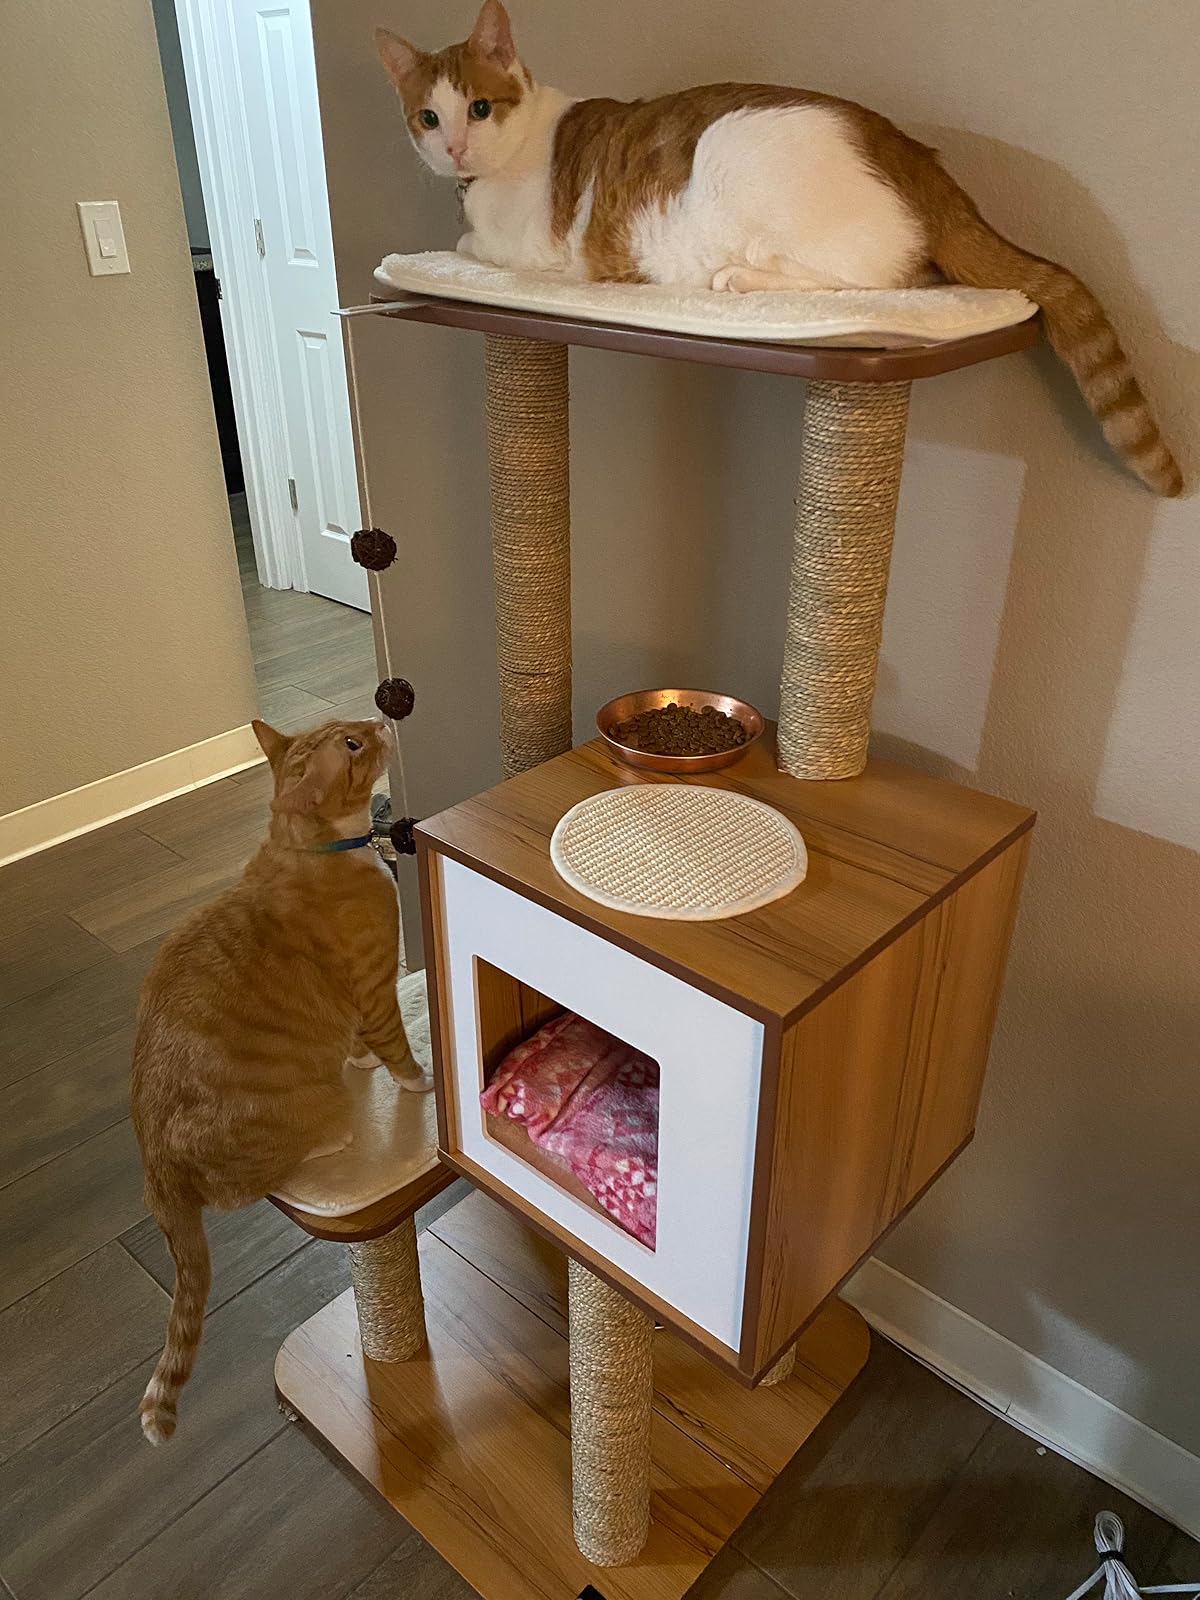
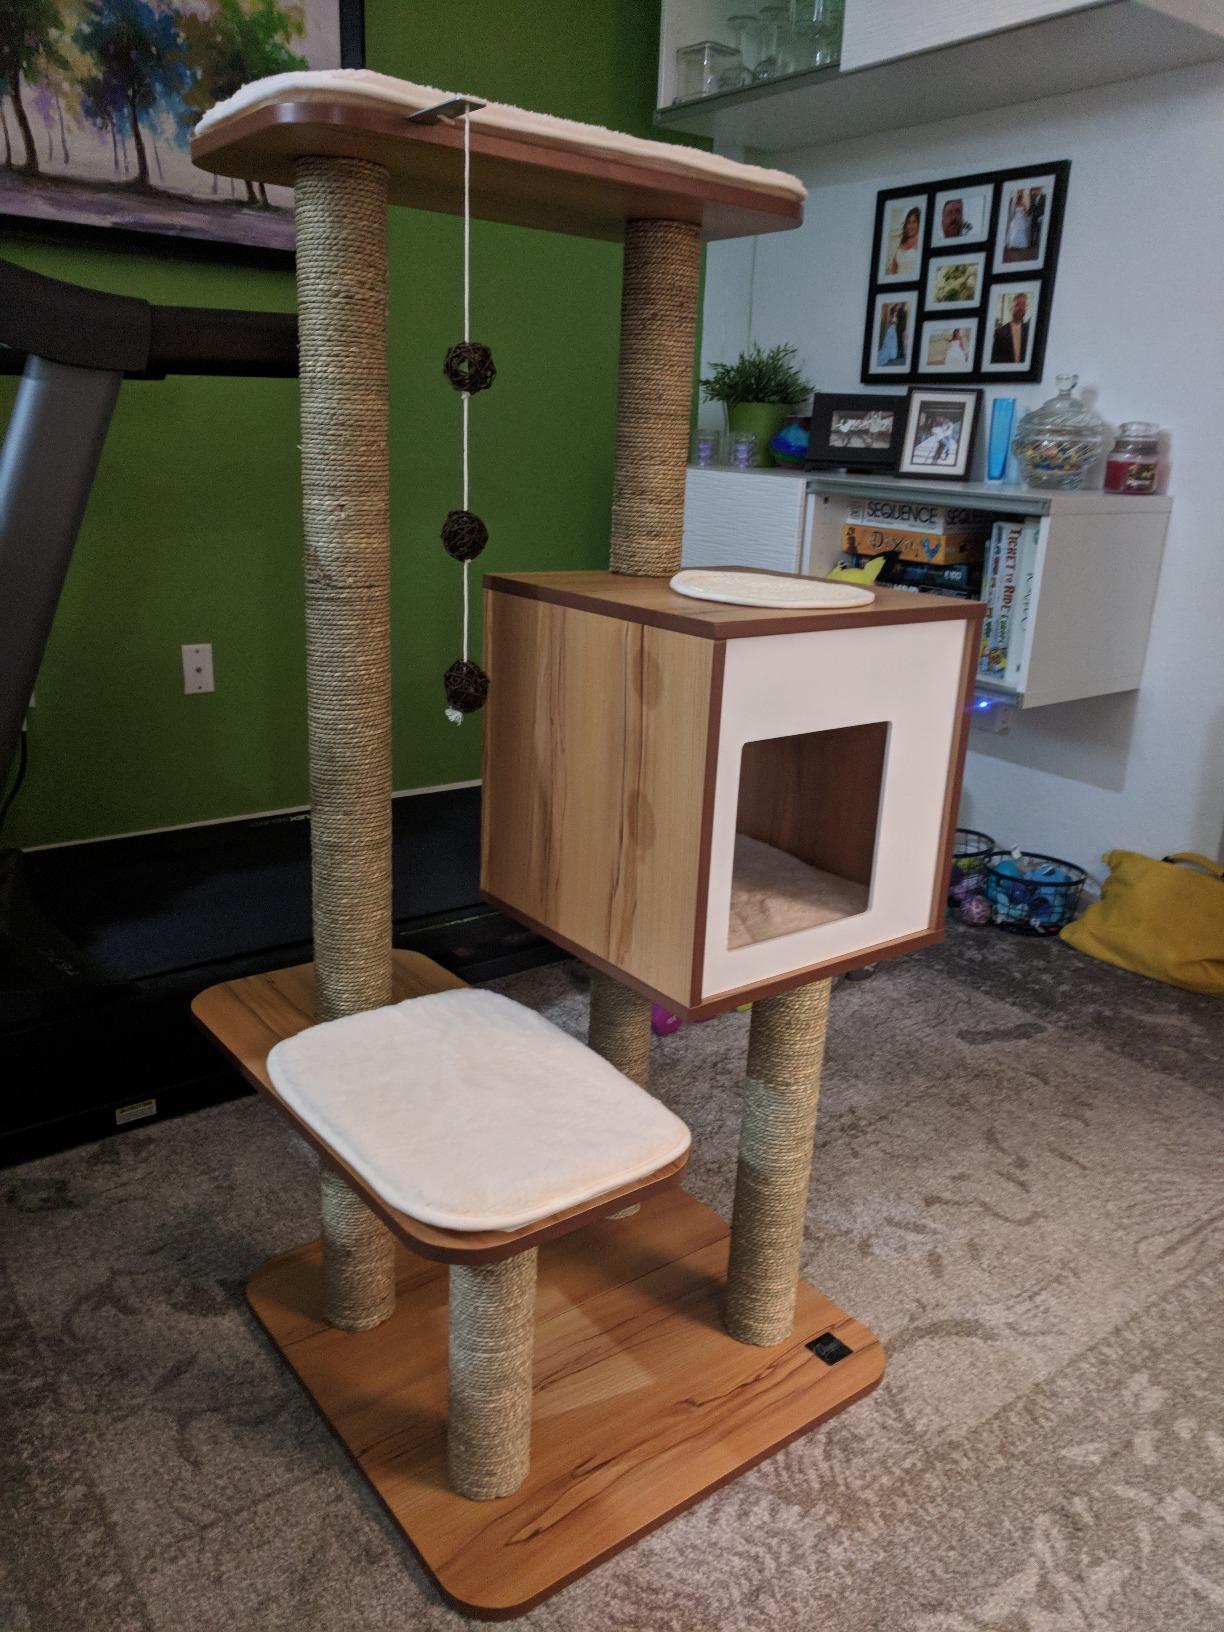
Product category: items_cat tree
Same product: yes